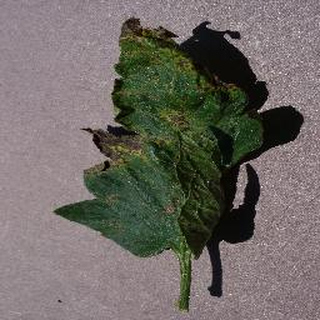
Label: tomato_septoria_leaf_spot